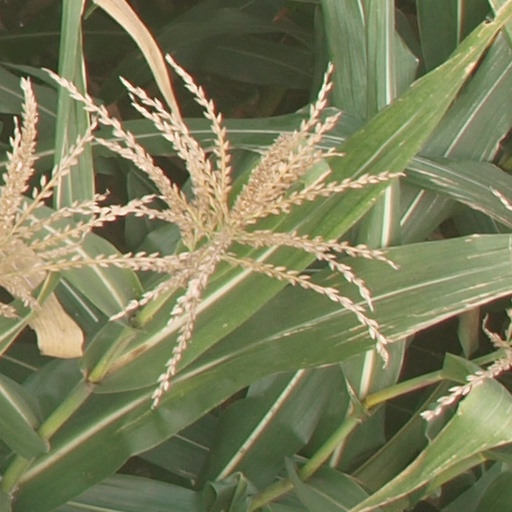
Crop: maize; corn